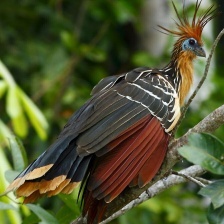
Species: HOATZIN
Scientific name: OPHISTHOCOMUS HOAZIN